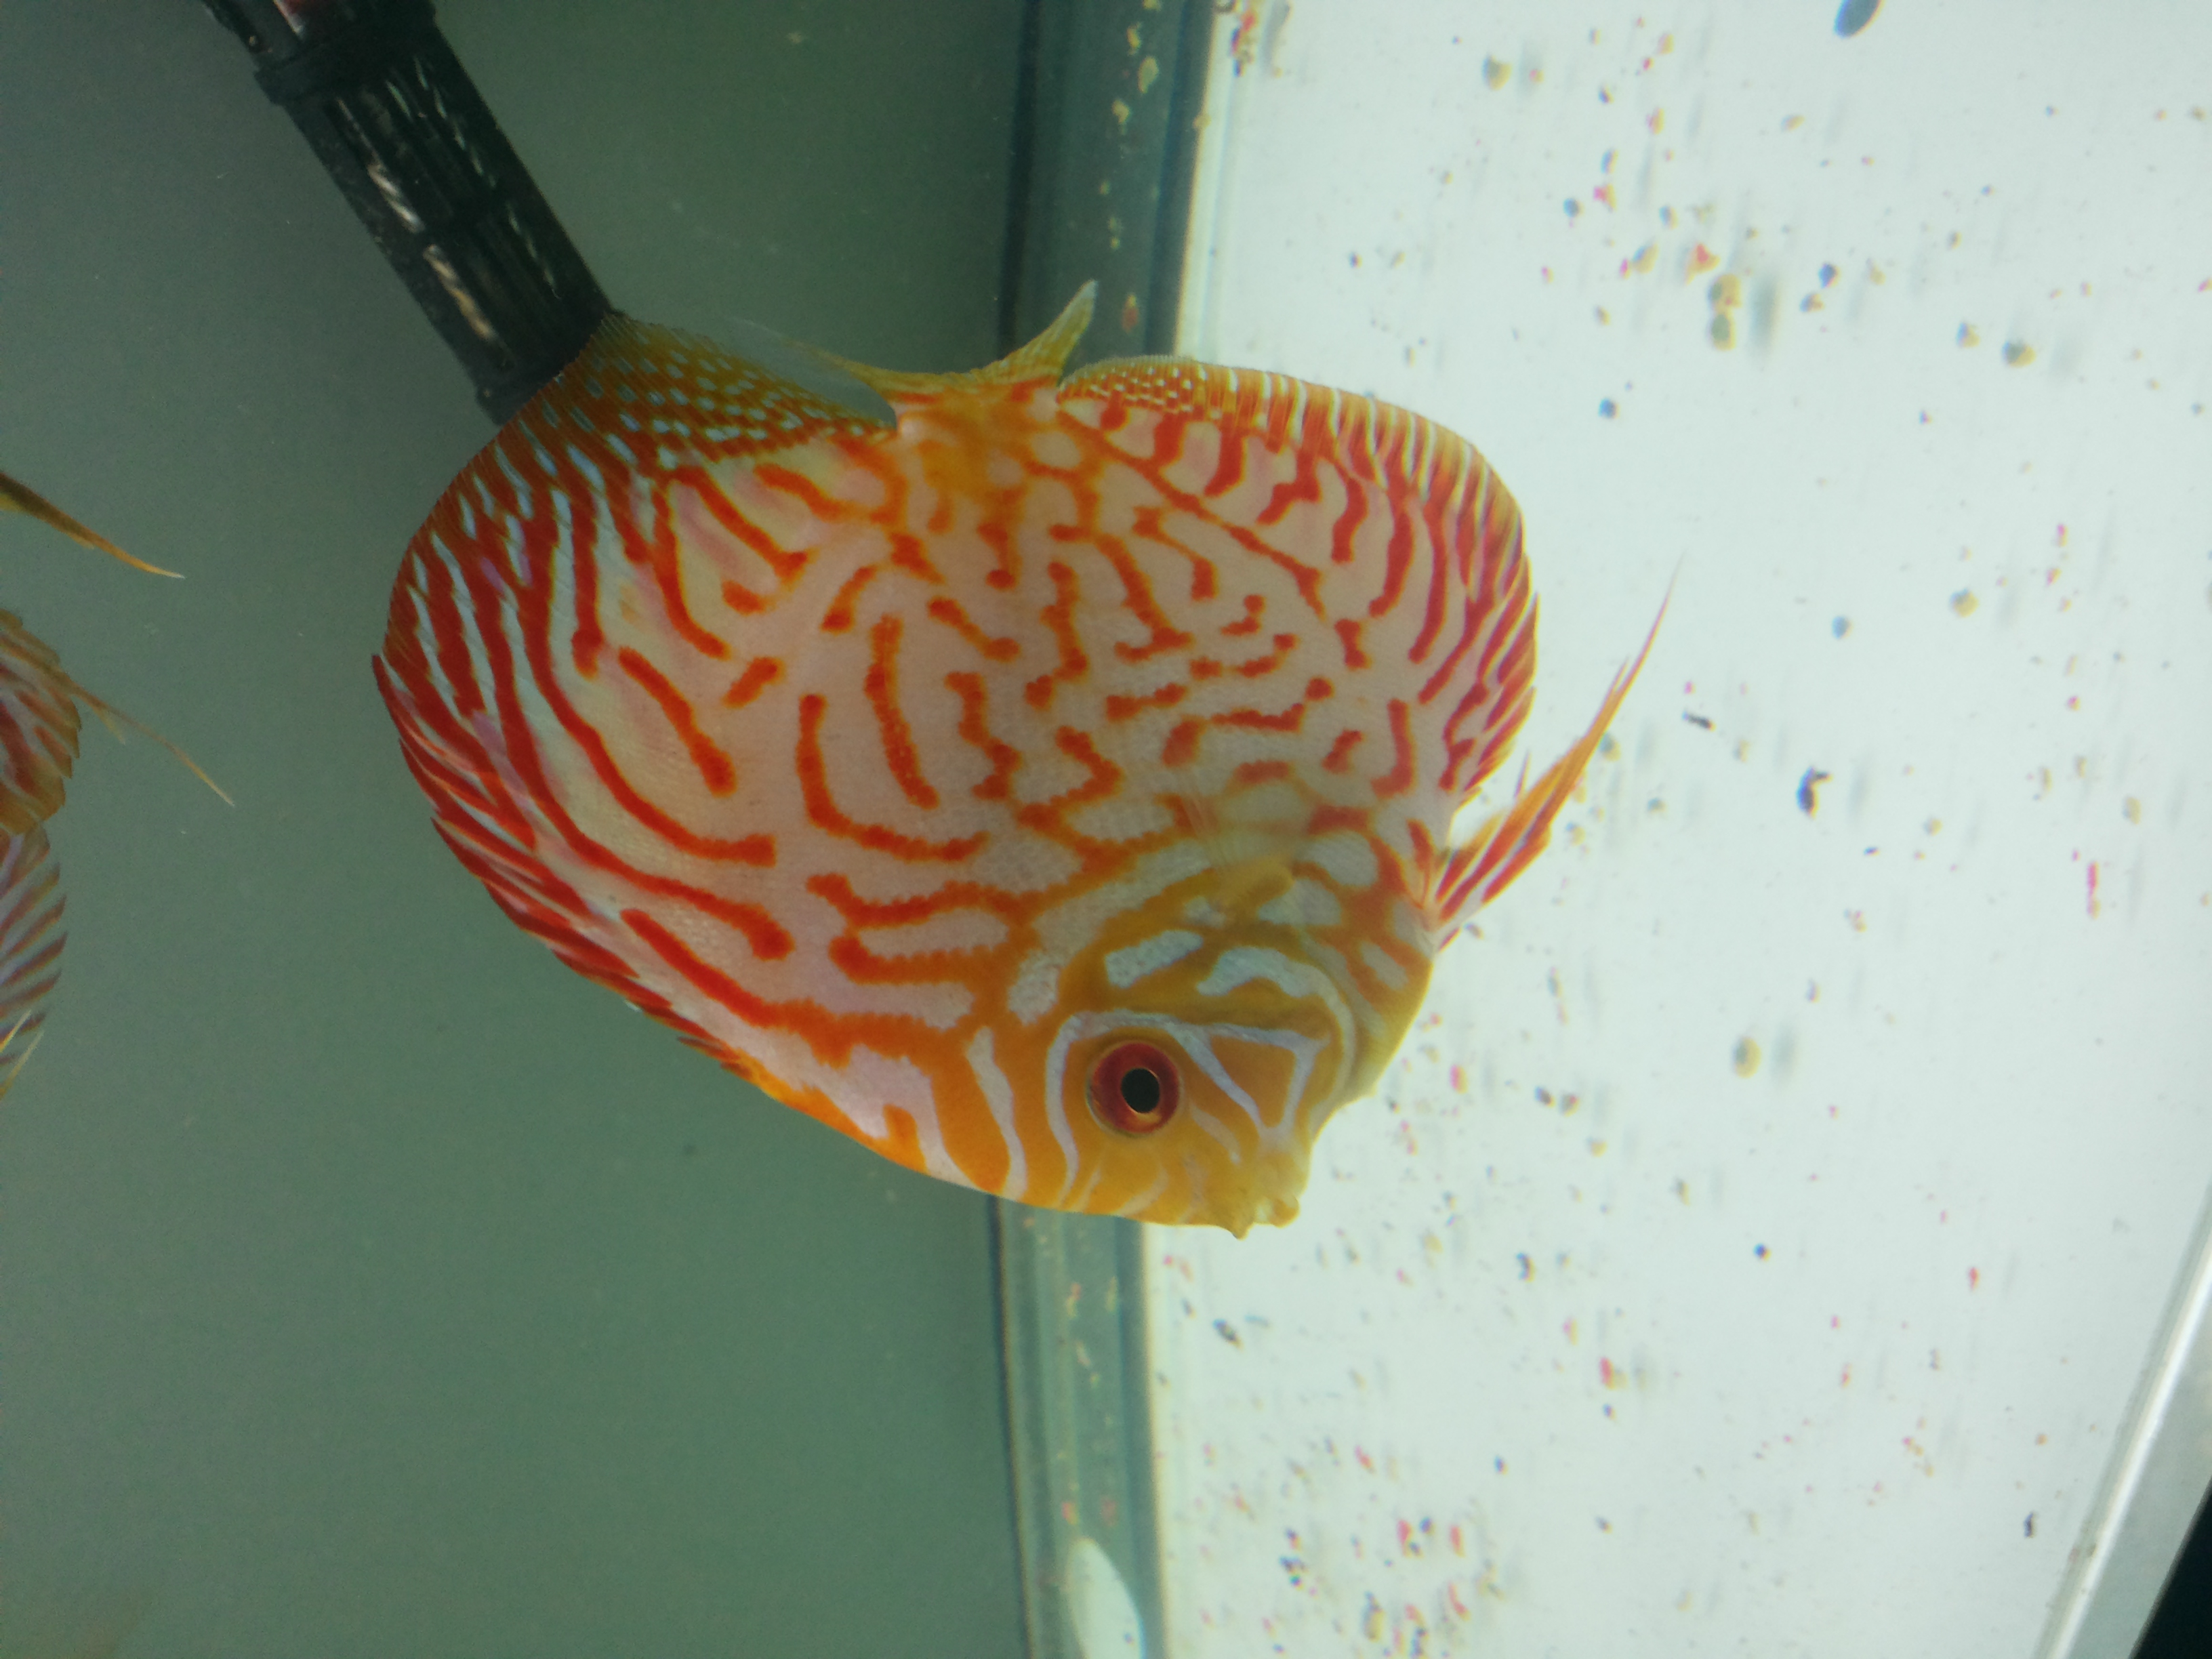
discus, fish, marine biology, organism, underwater